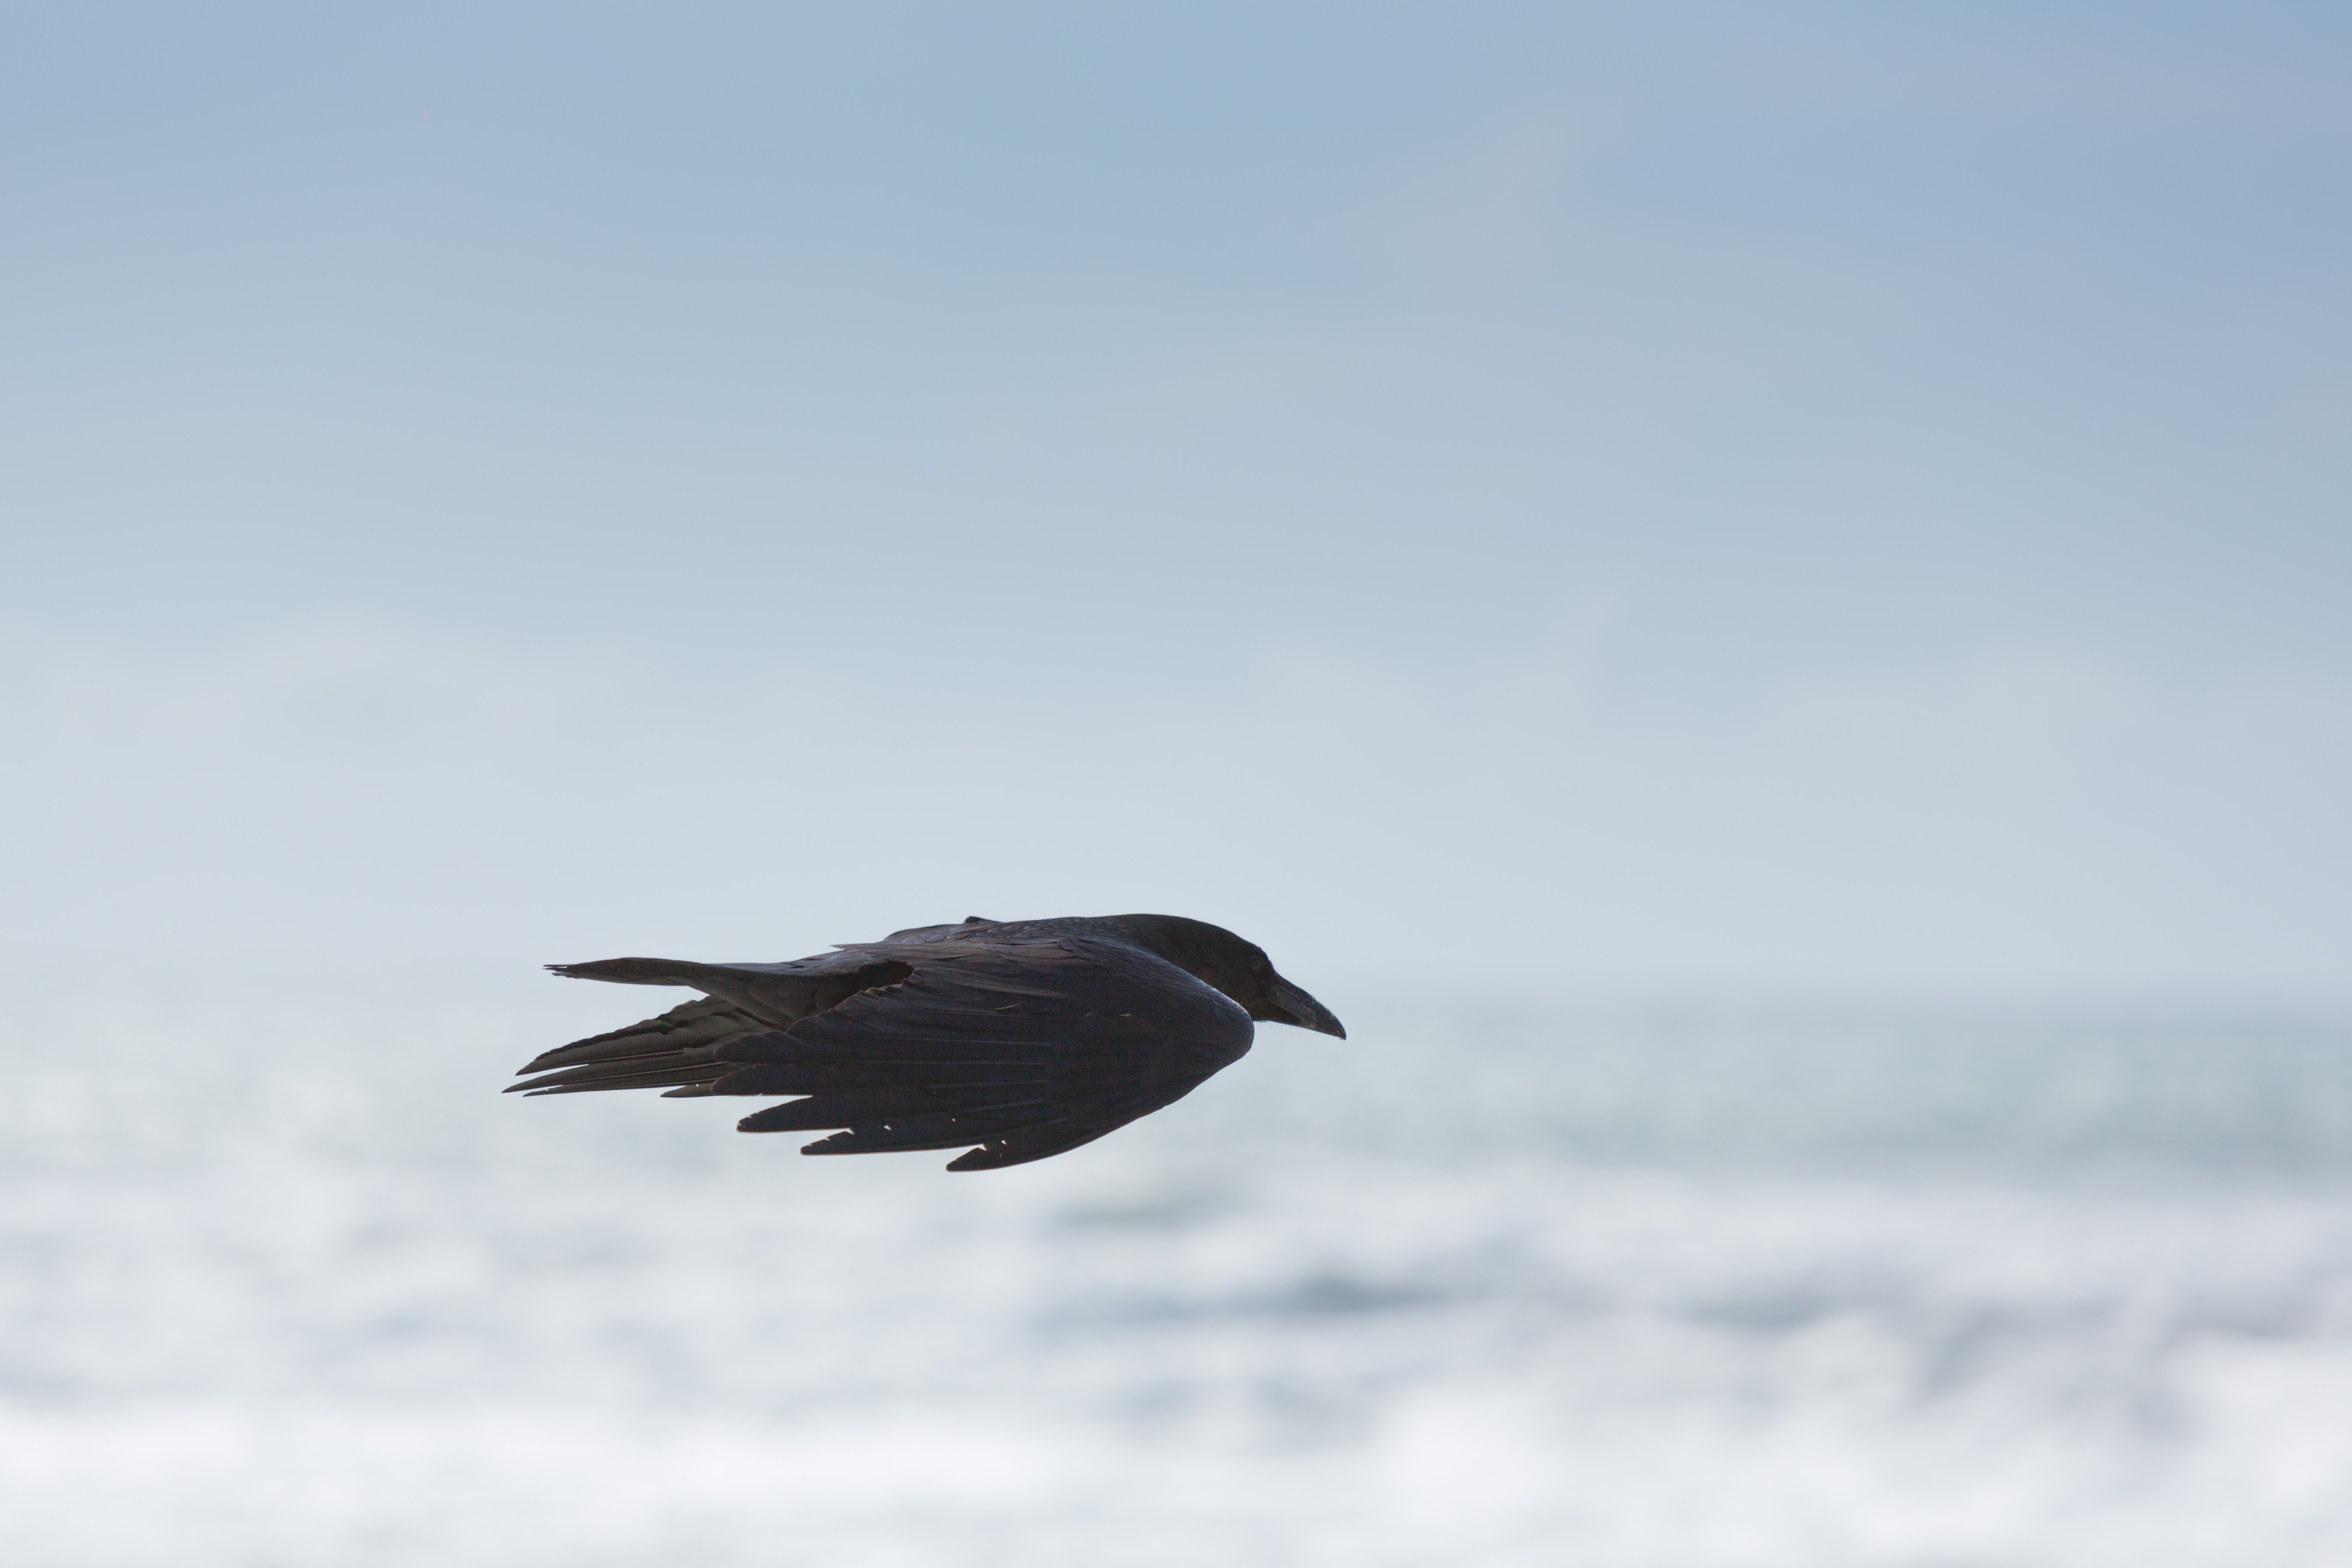
sea, bird, wing, sky, seabird, flight, black, crow, vertebrate, raven, perching bird